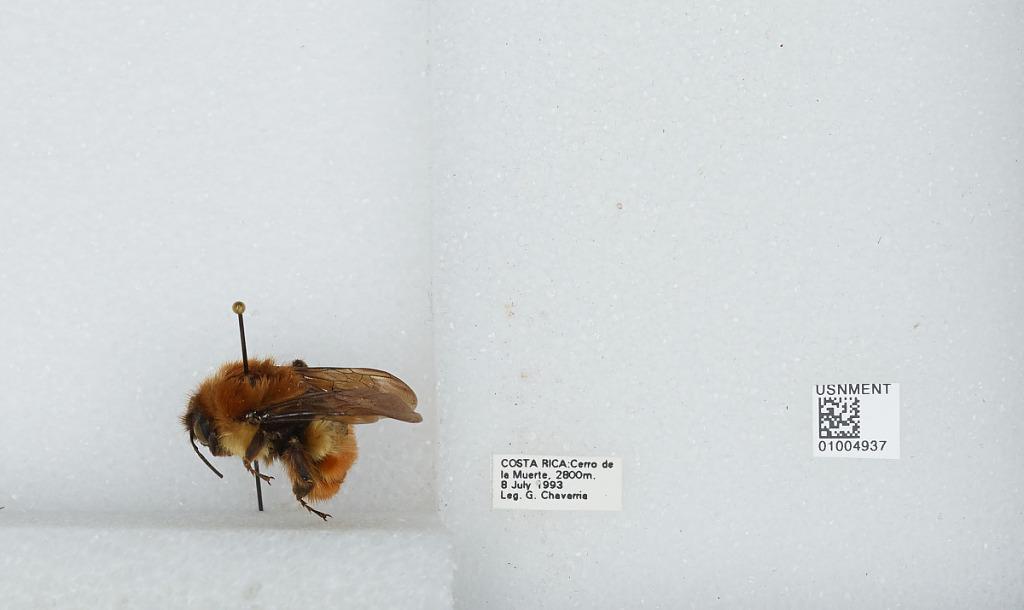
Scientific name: Bombus (Pyrobombus) ephippiatus (Say)
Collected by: G. Chavarria
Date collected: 1993-7-8
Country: Costa Rica
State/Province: San Jose
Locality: Cerro de la Muerte
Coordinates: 9.5583, -83.7239